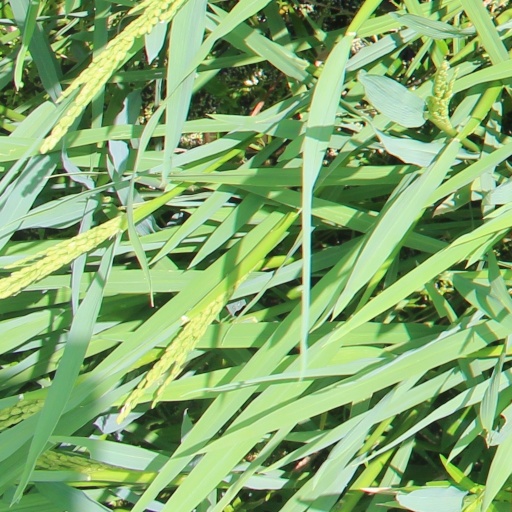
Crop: rice